Crisp County Power Commission

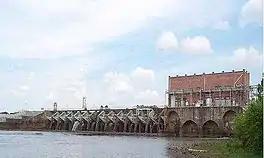
The Lake Blackshear Dam and Reservoir, constructed by the Crisp County Power Commission, serves approximately 23,000 people. The power-dam was the first in the United States to be owned, constructed and operated by a county.

In 1925, after an amendment was made to the Georgian constitution, the Crisp County Power Commission (CCPC) was established. The amendment was the result of a petition made by a group of residents from Crisp County to develop a hydroelectric power system along the Flint River. Georgia government officials decided to build a power-dam in order to satisfy the Crisp County resident's request. The Crisp County Hydroelectric Power Dam, proposed by CCPC, was the first power-dam in the United States to be owned, built and operated by a county.